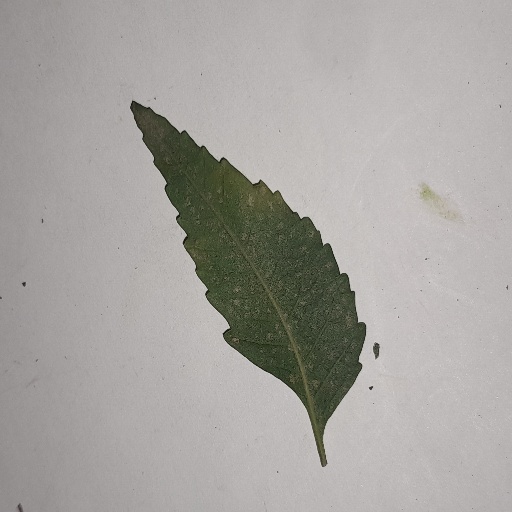
Species: Neem
Leaf condition: Powdery Mildew